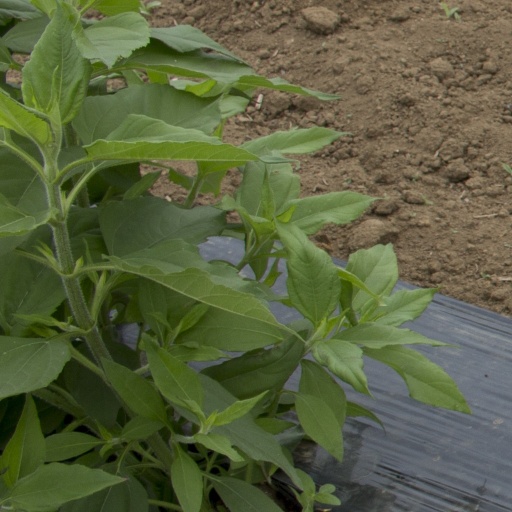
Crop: Jerusalem artichoke